Heed Their Rising Voices

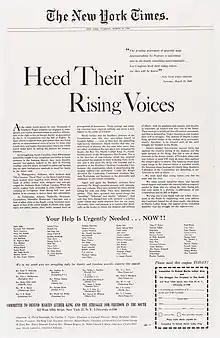
Published in "New York Times" on March 29, 1960

"Heed Their Rising Voices" is a 1960 newspaper advertisement published in "The New York Times". It was published on March 29, 1960 and paid for by the "Committee to Defend Martin Luther King and the Struggle for Freedom in the South". The purpose of the advertisement was to attract attention and steer support towards Martin Luther King Jr. A recent felony charge of perjury was leveled against King and could have resulted in a lengthy imprisonment. The headline of the advertisement was drawn from a phrase used in the "New York Times" editorial, "Amendment XV", published on March 19, 1960.